Raipur, Bankura

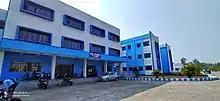

Raipur Government Polytechnic is the only Polytechnic college in Raipur Block. This was established in 2016 at Siromonipur near Raipur.